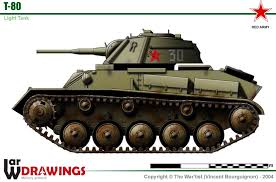
Label: Tank